The House Without a Key (serial)

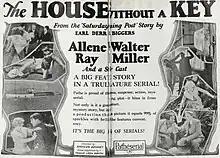
Advertisement

The House Without a Key is a 1926 American mystery serial film directed by Spencer Gordon Bennet. It is based on the 1925 novel of the same name and is the first onscreen appearance of the fictional detective Charlie Chan, although the main stars are Allene Ray and Walter Miller. The serial film is now considered to be lost.